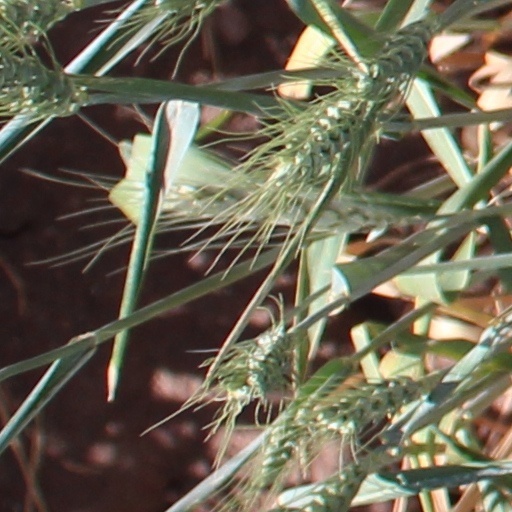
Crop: wheat